Leon County Schools

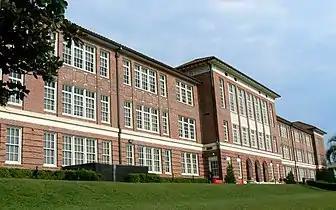
Leon High School

All of the following "colored" schools closed no later than the desegregation of Leon County schools in the late 1960s.